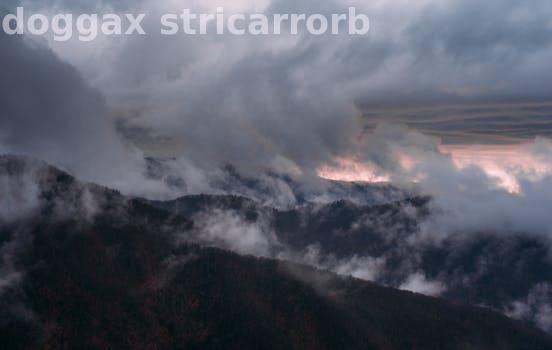
Label: Watermark